Victorian Railways AA class

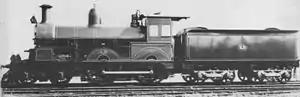

The A class was an express passenger locomotive that ran on the Victorian Railways between 1900 and 1932. The largest, heaviest and most powerful 4-4-0 steam locomotive to run in Australia, it was the final development of this locomotive type in Australia.